Sony Ericsson K750

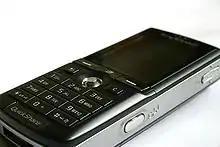
right side ; shows: camera button, volume up/down button

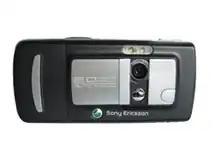
2 megapixel camera

There is one side key on the left of the phone; when pressed in standby mode, it opens either the RDS FM radio or the Media Player as selected by the user, allowing playback of WAV/MP3/AAC audio files, and 3GP/MPEG-4 video files. A press of this button in media player mode plays or pauses the selected media.